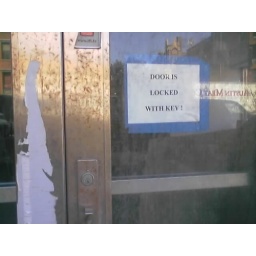
Somehow fitting that this sign was in a door of the Port Authority. -Dave